Moldavia

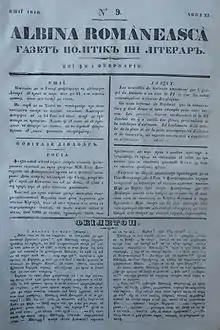
Albina Românească (The Romanian Bee) was, in 1829, the first Romanian-language journal published in Moldavia.

Under the reign of Stephen the Great, all farmers and villagers had to bear arms. Stephen justified this by saying that "every man has a duty to defend his fatherland"; according to Polish chronicler Jan Długosz, if someone was found without carrying a weapon, he was sentenced to death. Stephen reformed the army by promoting men from the landed free peasantry "răzeși" (i.e. something akin to freeholding yeomen) to infantry ("voinici") and light cavalry ("hânsari"), reducing his dependence on the boyars, and introduced guns. The Small Host ("Oastea Mică") consisted of around 10,000 to 12,000 men. The Large Host ("Oastea Mare"), which could reach up to 40,000, was recruited from all the free peasantry older than 14 and strong enough to carry a sword or use a bow. This seldom happened, for such a levée en masse was devastating for both economy and population growth. In the Battle of Vaslui, Stephen had to summon the Large Host and also recruited mercenary troops.